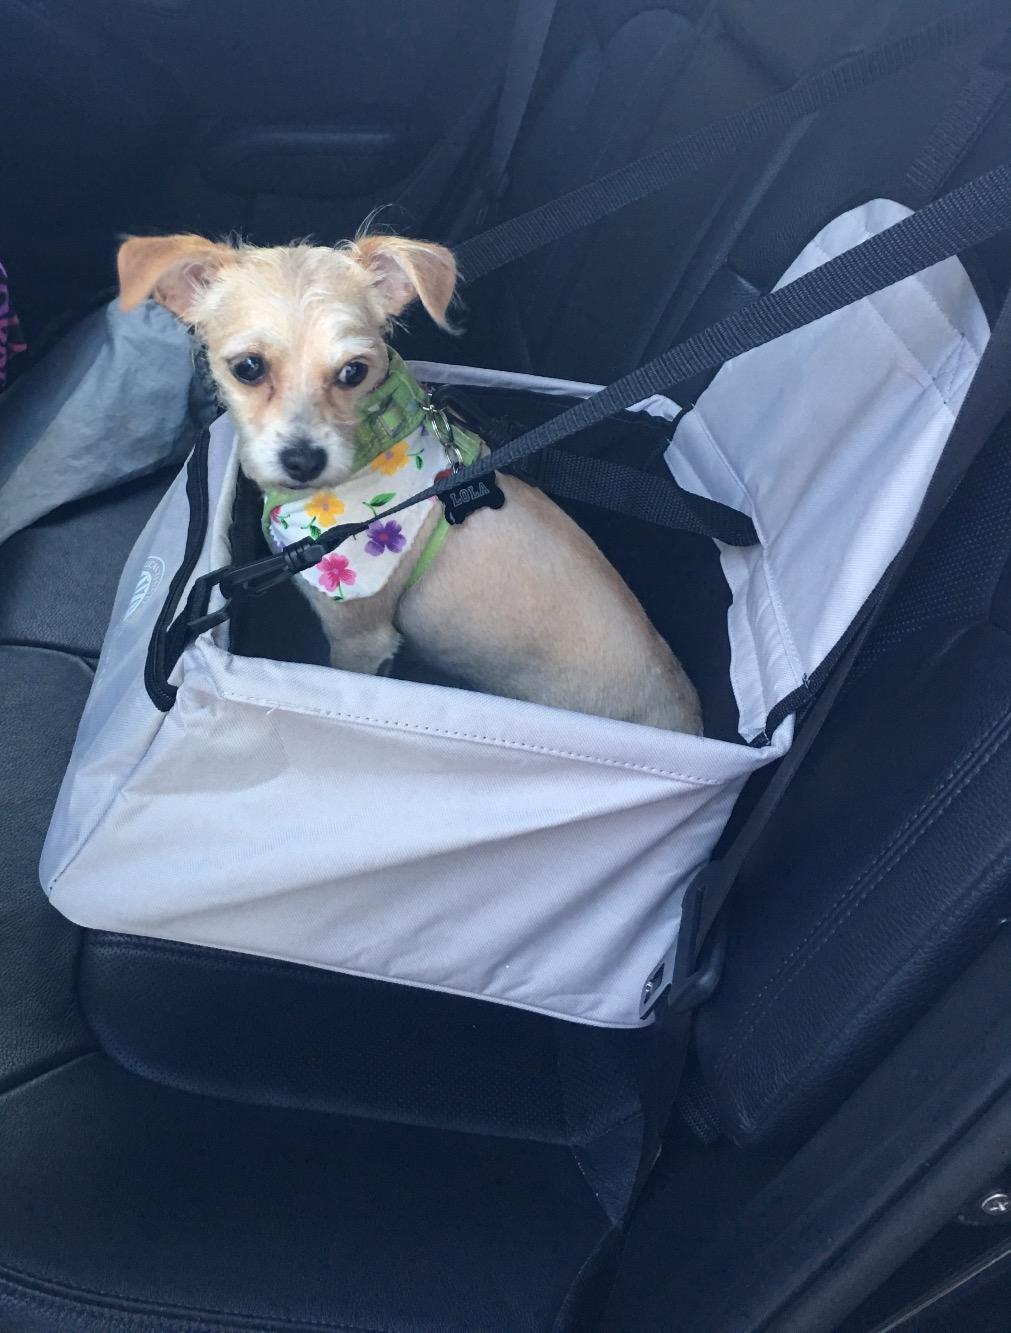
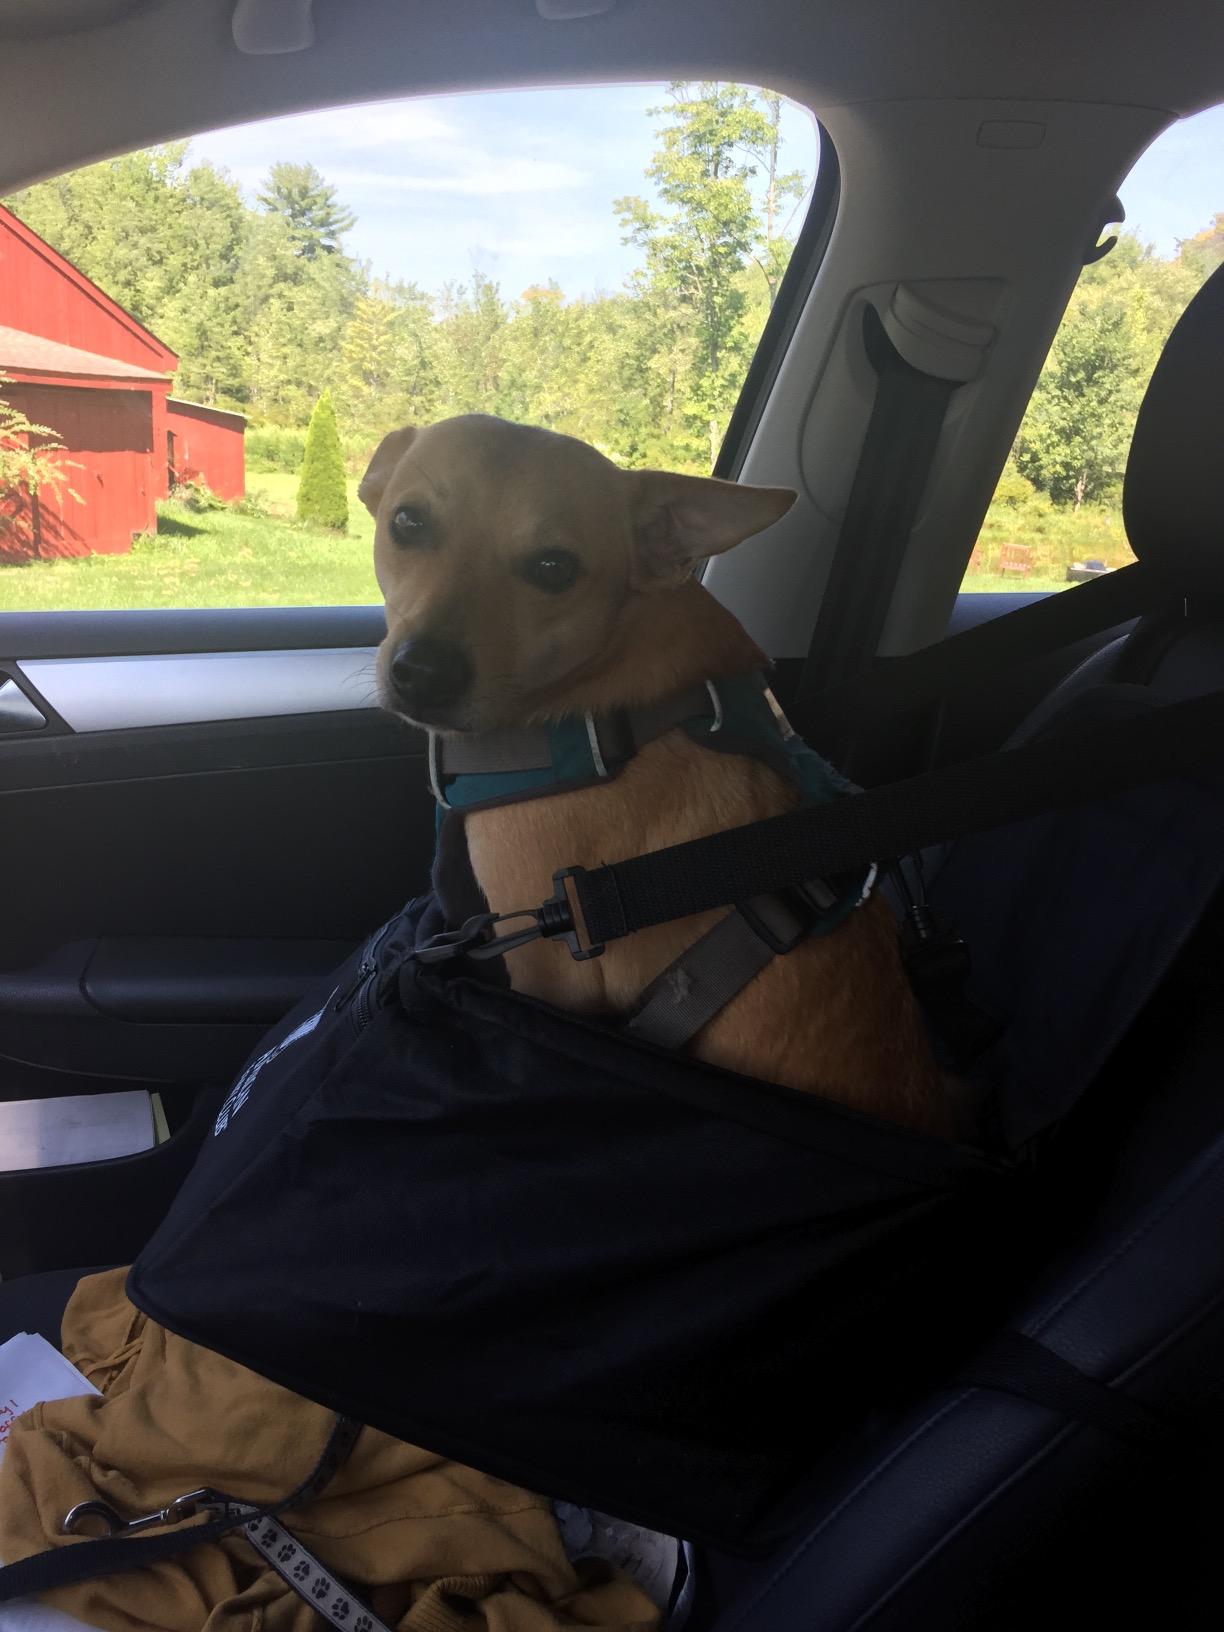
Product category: items_kennel
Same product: no